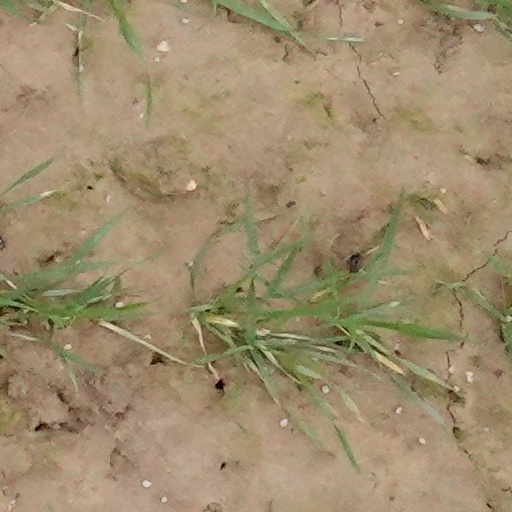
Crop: wheat